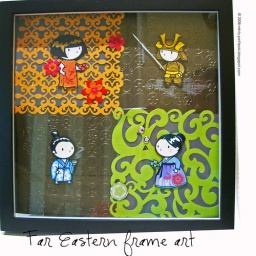
The girls and boys reside in a shadow box frame. And they lived happily ever after...